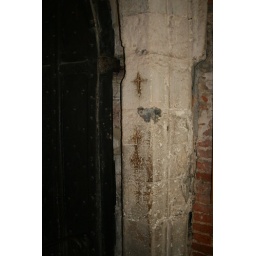
These rough crosses in the door jamb of the church are thought to have been carved by returning crusaders